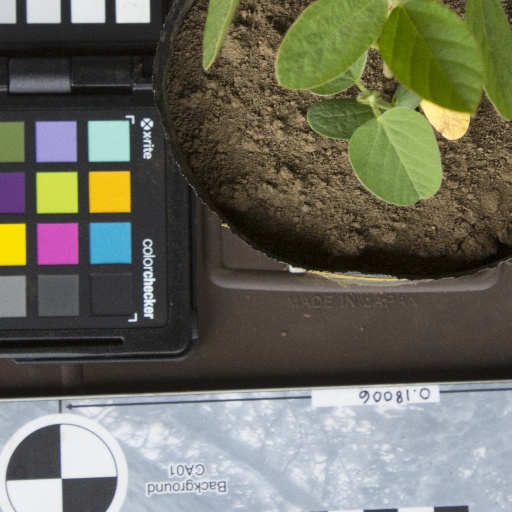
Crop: soybean